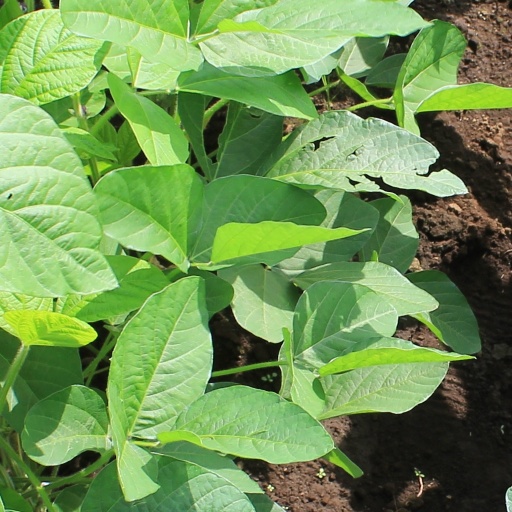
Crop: soybean